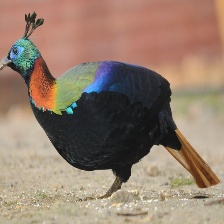
Species: HIMALAYAN MONAL
Scientific name: LOPHOPHORUS IMPEJANUS